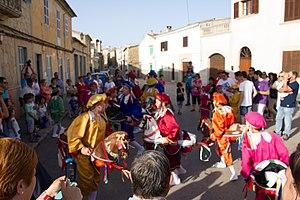
Artà, en catalan et officiellement, est une commune d'Espagne de l'île de Majorque dans la communauté autonome des Îles Baléares. C'est une des cinq comarques du Llevant. La commune comprend six localités : Artà, localité principale et siège de mairie, Colònia de Sant Pere, Betlem, Montferrutx, S'Estanyol et Sant Pere.